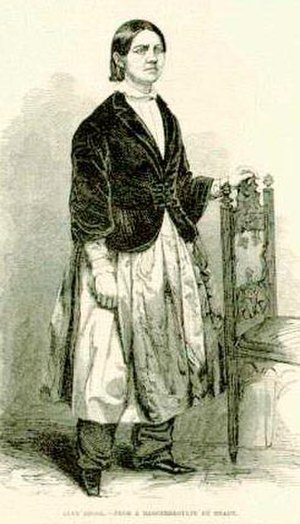
Reformdragten / Galleri
Reformdragten eller Bloomer-dragten efter den amerikanske feminist Amelia Bloomer, var en kvindedragt der bestod af bukser i tyrkisk snit med et kort skørt over.